Mount Wilhelm

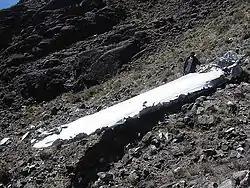
A wing from the wreckage of a US Air Force plane that crashed into Mount Wilhelm

During the Second World War in the early hours of May 22, 1944, an American F-7A (a converted B-24 Liberator) named "Under Exposed" crashed into the mountain while it was flying too low. The aircraft left from Nadzab airbase, close to Lae, and had been assigned for a reconnaissance mission to photograph Padaidori Island in Dutch New Guinea. Around 0400 the plane crashed into Wilhelm at about above the twin lakes.